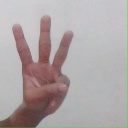
अक्षर: व